Human nose

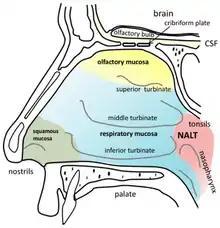

The nasal cartilages are the septal, lateral, major alar, and minor alar cartilages. The major and minor cartilages are also known as the greater and lesser alar cartilages. There is a narrow strip of cartilage called the vomeronasal cartilage that lies between the vomer and the septal cartilage.